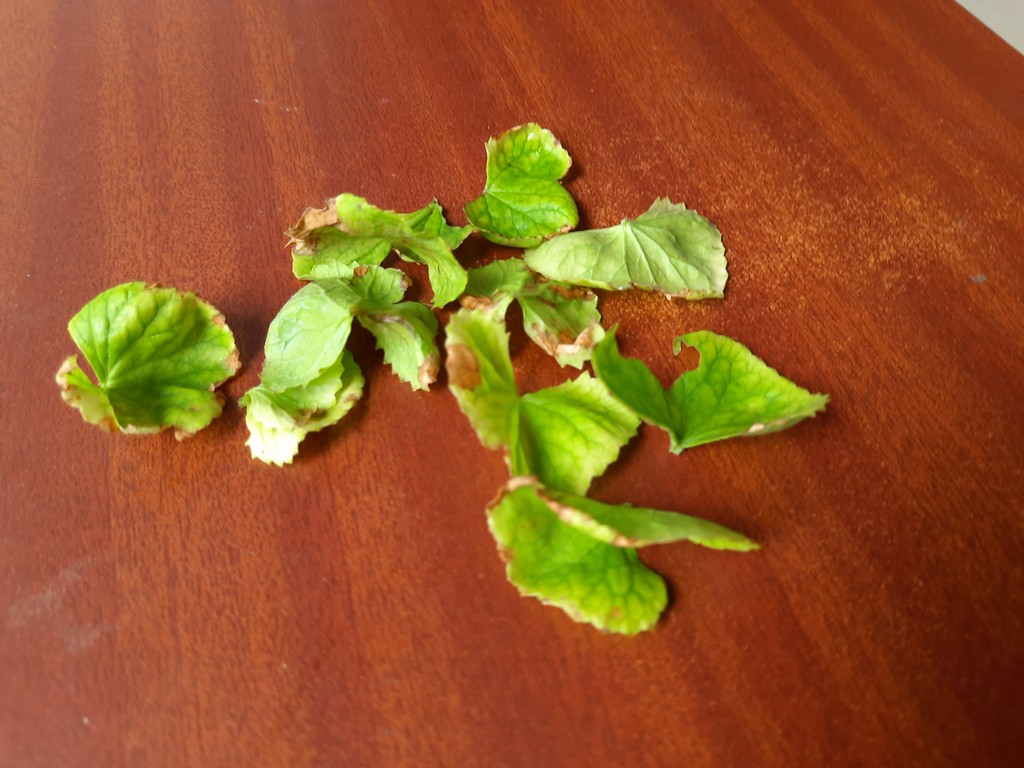
Label: Unhealthy